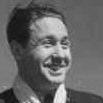
Age: 21